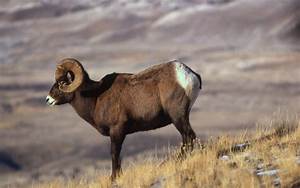
Label: pecora